A Morning with Farah

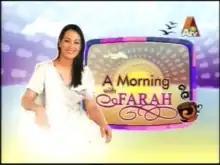

A Morning with Farah or Morning with Farah is a Pakistani breakfast television show. The show originates from Islamabad and it is aired on a private television channel ATV from Monday to Friday from 09:05 AM to 11:00 AM Pakistan Standard Time. Farah Hussain is the host and executive producer and Zagham ul Islam is the director of the show.